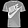
Label: T - shirt / top